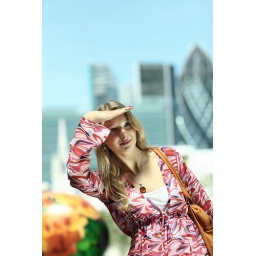
22/05/10, London. Girl standing in the sun, silver reflector from camera right/bottom